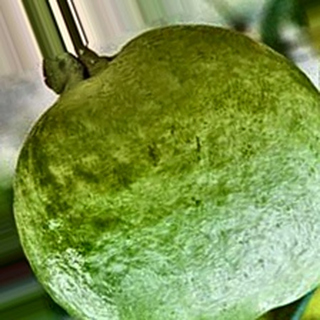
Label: healthy_guava